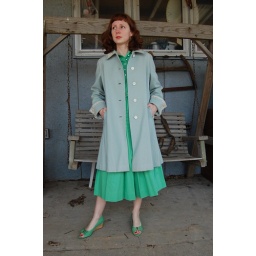
so glad to finally wear my wonderful vintage coat from my wonderful friend!! vintage blue coat worn over vintage green dress(from moxie,dekalb, illinois)